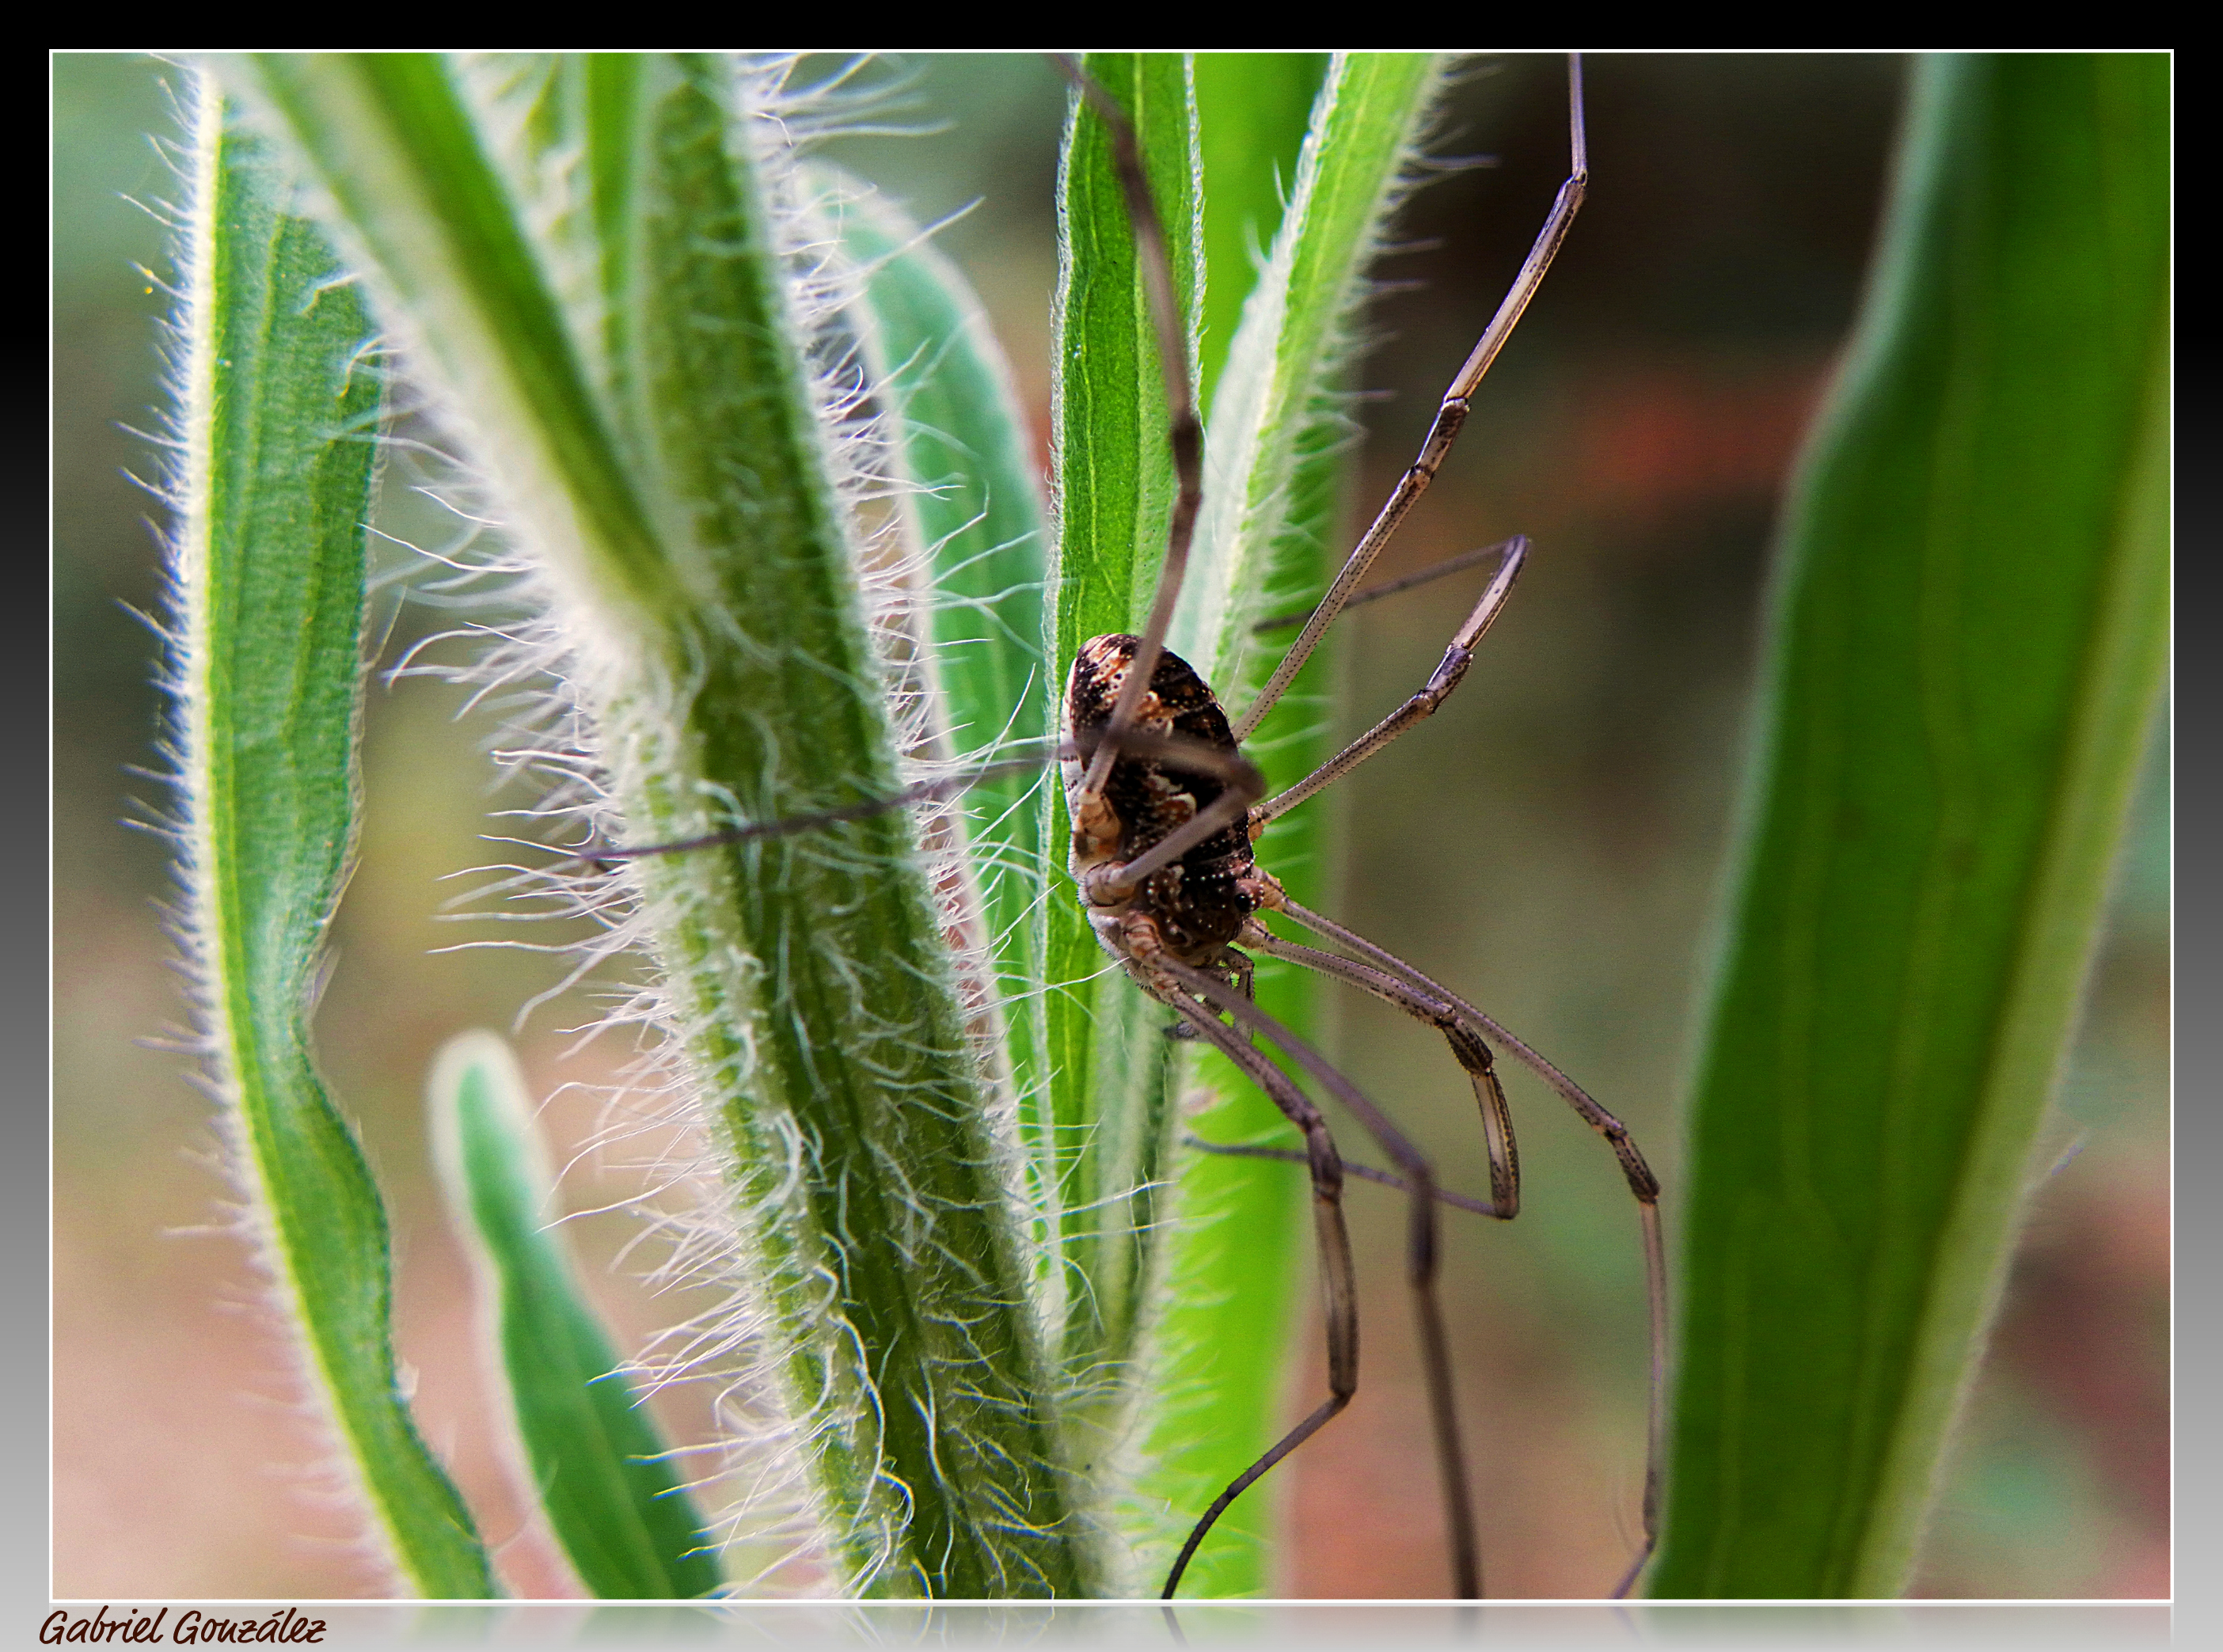
nature, grass, photography, green, insect, macro, fauna, invertebrate, close up, animals, naturaleza, ggl1, xovesphoto, animales, gphoto, macro photography, grass family, plant stem